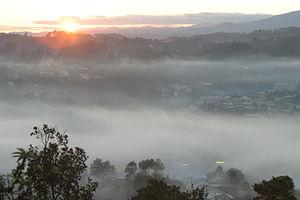
Momostenango est une ville du Guatemala située dans le département de Totonicapán.